Maja Sjöström

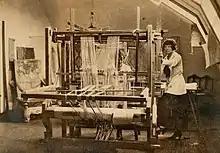
Maja Sjöström at work (1922)

Thanks to collaboration with the architect Carl Westman, in 1902 she designed textile decorations for Pressens Villa in Saltsjöbaden and received a commission to produce household textiles and a pile rug for Gösta Mittag-Leffler's library which received critical acclaim. In the early 1900s, she also produced textiles for churches.